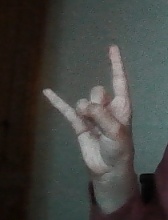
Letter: la